Eilean Bàn

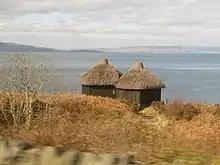
Otter and bird watching hides on Eilean Ban

In 2001 the island had a population of two as recorded by the census but in 2011 there were no "usual residents" living there.